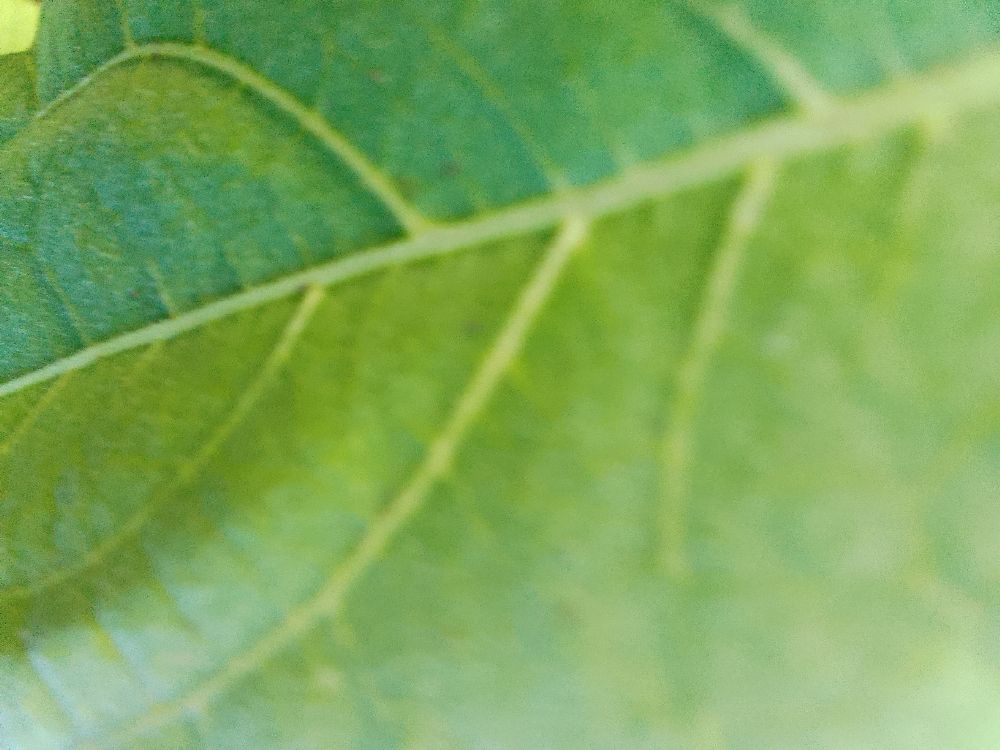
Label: healthy